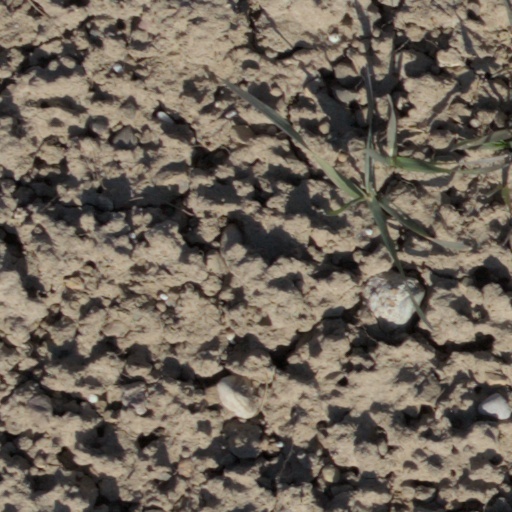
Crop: wheat